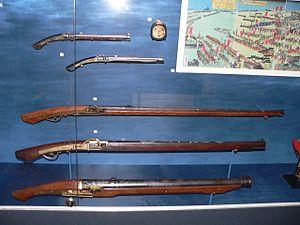
teppō (arquebuses de fabrication japonaise) de l'ère Edo. Au dessus du centre se trouve une 'corne à poudre' japonaise portant l'emblème du clan Tokugawa.
L'époque du commerce Nanban est une période de l'Histoire du Japon qui s'étend de l'arrivée des premiers Européens au Japon en 1543 jusqu'à leur exclusion quasi totale de l'archipel en 1650 avec la promulgation des lois isolationnistes du sakoku.